Edward Tolfrey

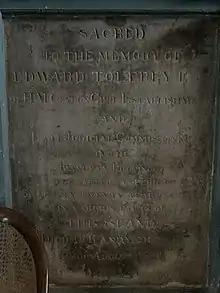

Edward Tolfrey (c. 1784 – 9 August 1821) was the eighth Civil Auditor General of British Ceylon.